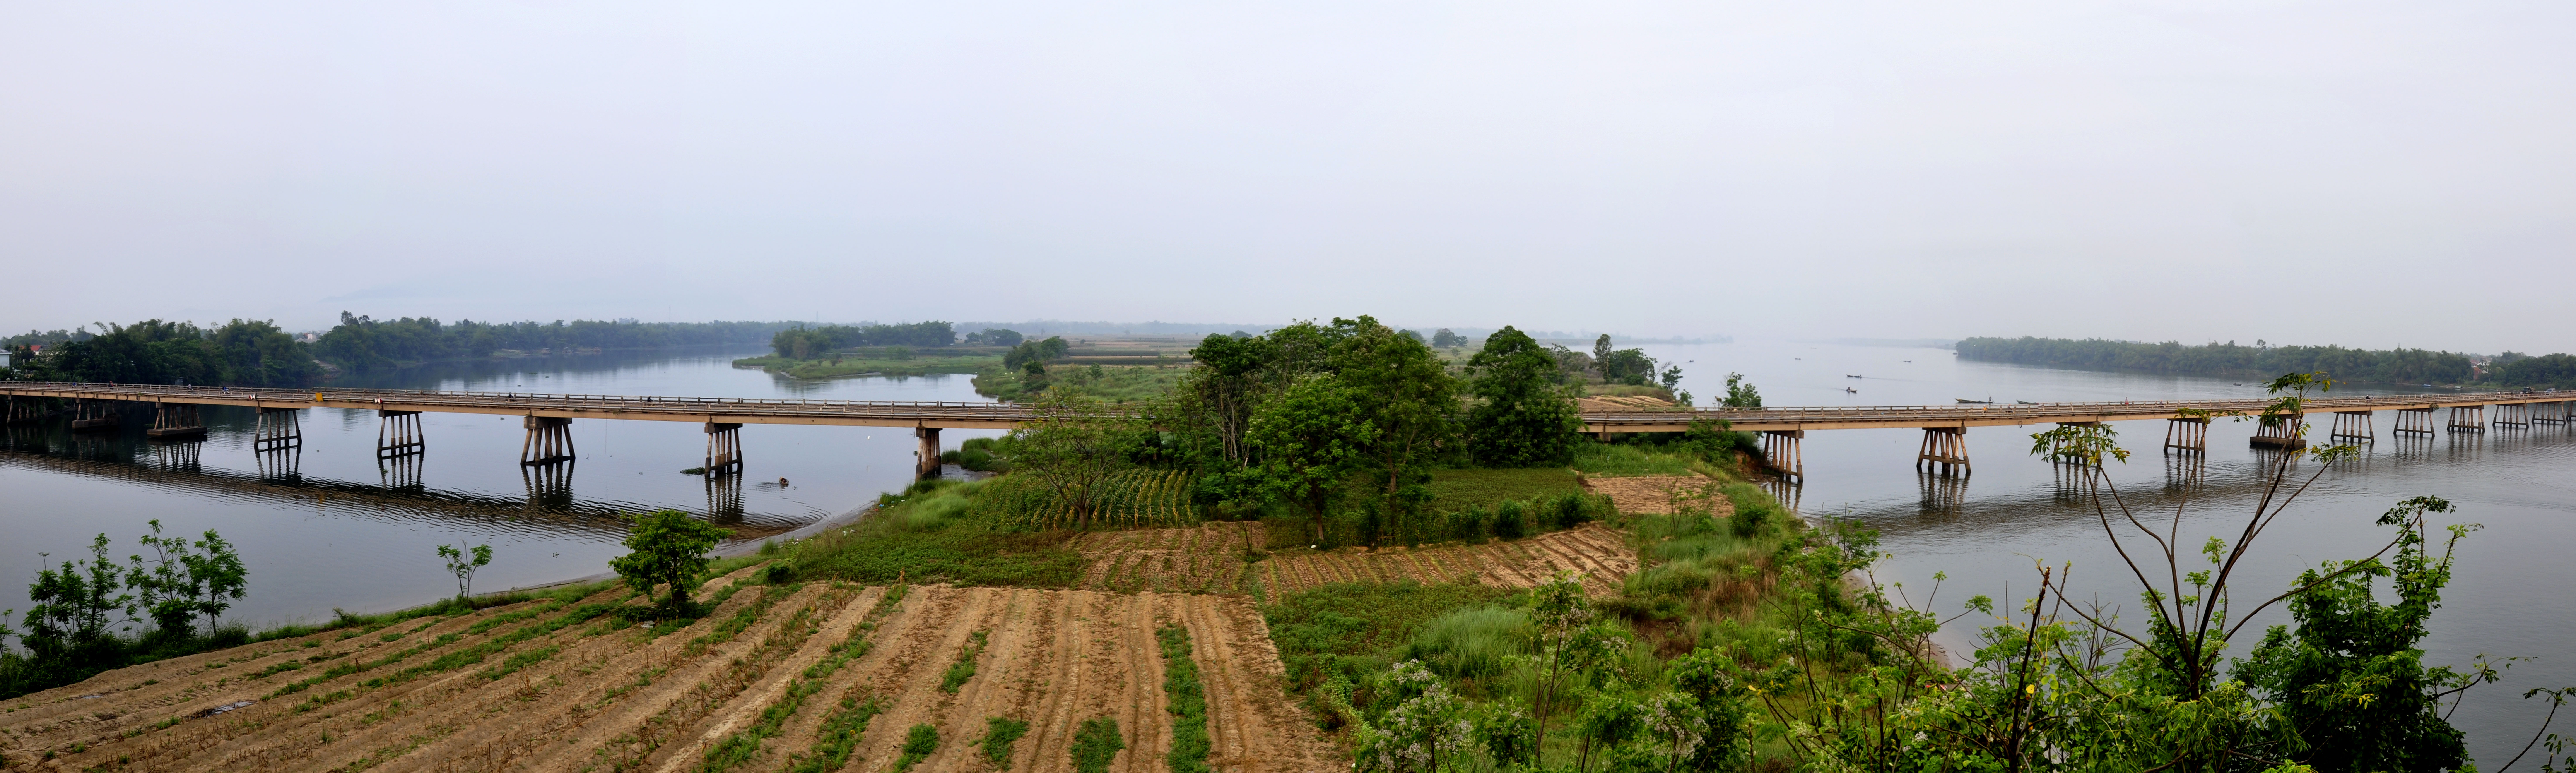
country, river, property, land lot, atmospheric phenomenon, rural area, hill station, grass family, landscape, farm, real estate, field, paddy field, roof, photography, plain, plantation, plant, village, house, agriculture, estate, building